Bullengraben

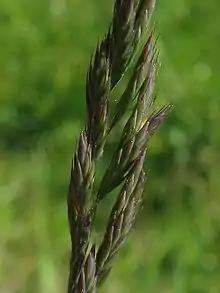
Dominant on Regosolen and Pararendzina: common red fescue

The soil substrates consist of meltwater sands, peats, and sandy fills. Relic gleye can be found on the upper slopes, some of which are enriched with secondary limestone. Gleyed colluvia follows the mid-slopes. The lower slope and foot of the slope are dominated by colluvia, hortisols, calcareous regosols, and pararendzina above bog gleye and fens. In the Weidenbruch area, the structure of the fen soils remains largely undisturbed, with deep and well-aerated soils.